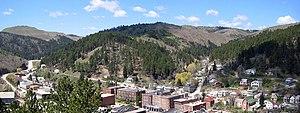
Les National Historic Landmarks du Dakota du Sud sont les sites historiques d'intérêt national de l'État du Dakota du Sud aux États-Unis.